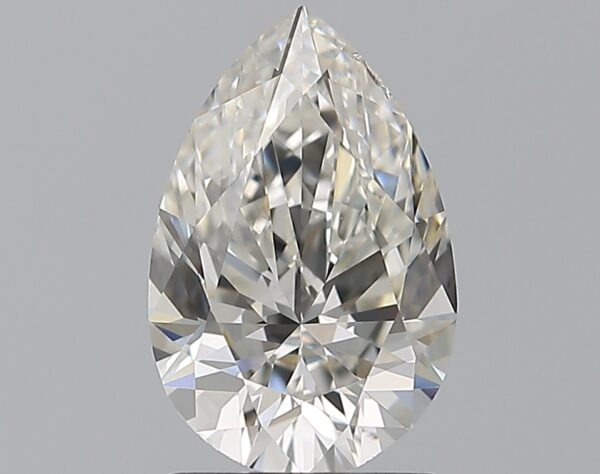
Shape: pear
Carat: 1.5
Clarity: SI1
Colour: H
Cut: EX
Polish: EX
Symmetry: VG
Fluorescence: F
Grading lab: GIA
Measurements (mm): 9.74 x 6.38 x 4.05